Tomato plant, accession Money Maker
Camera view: tilt-top (135 deg); turntable rotation: 150 degrees
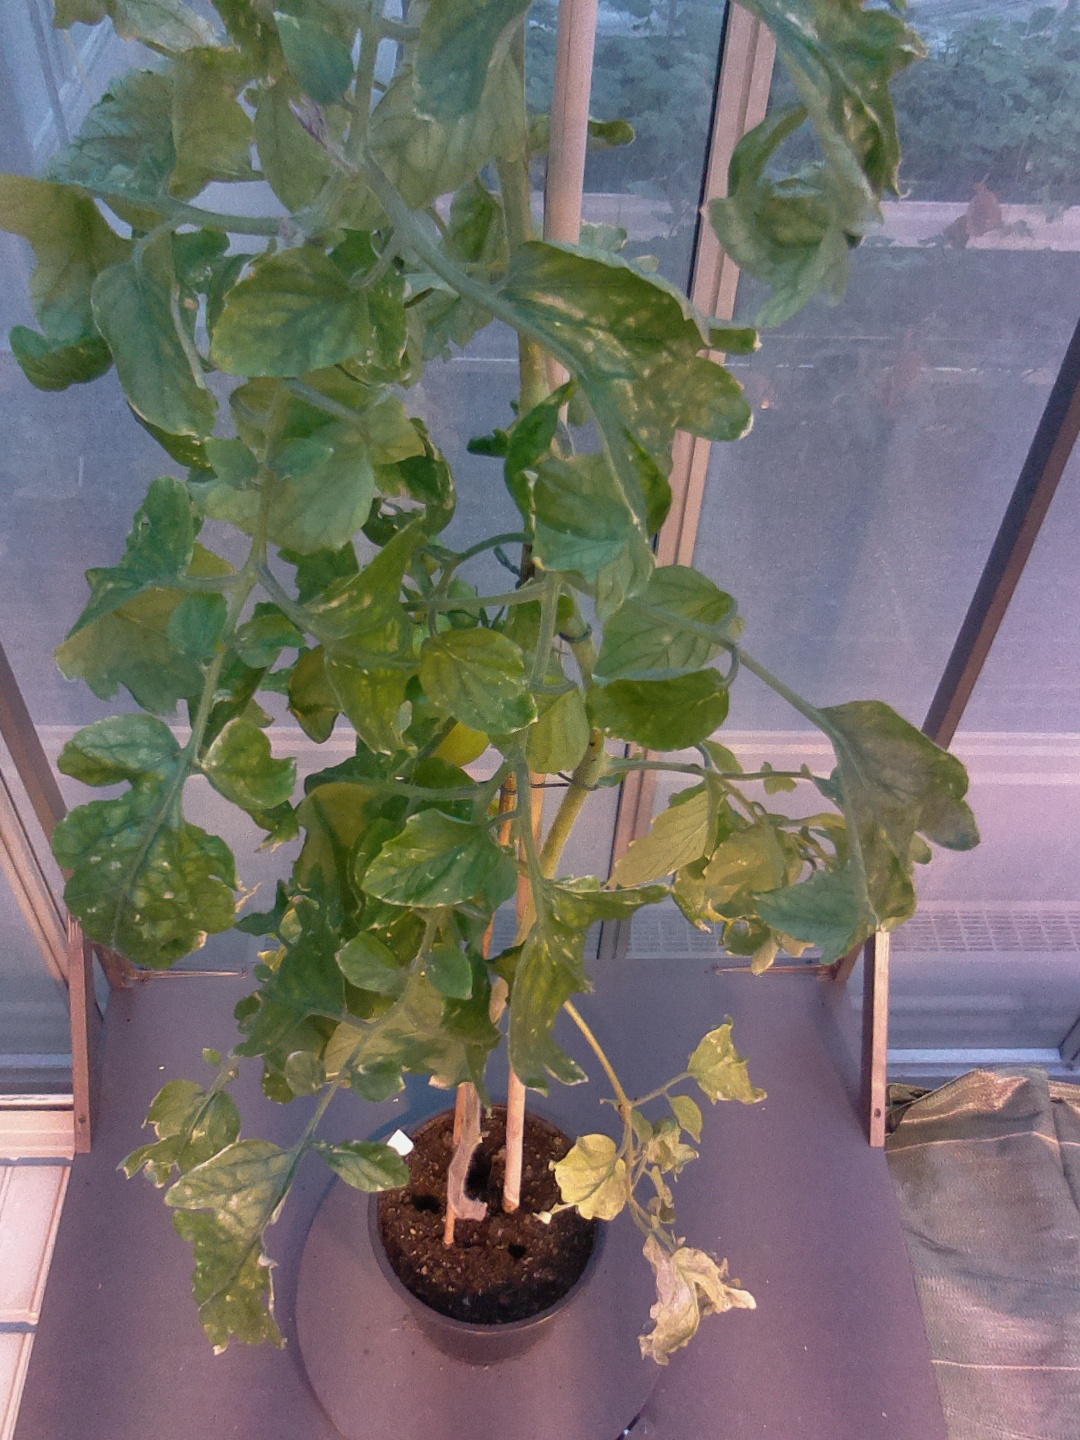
BBCH growth stage 79: 90% -100% of final fruit size